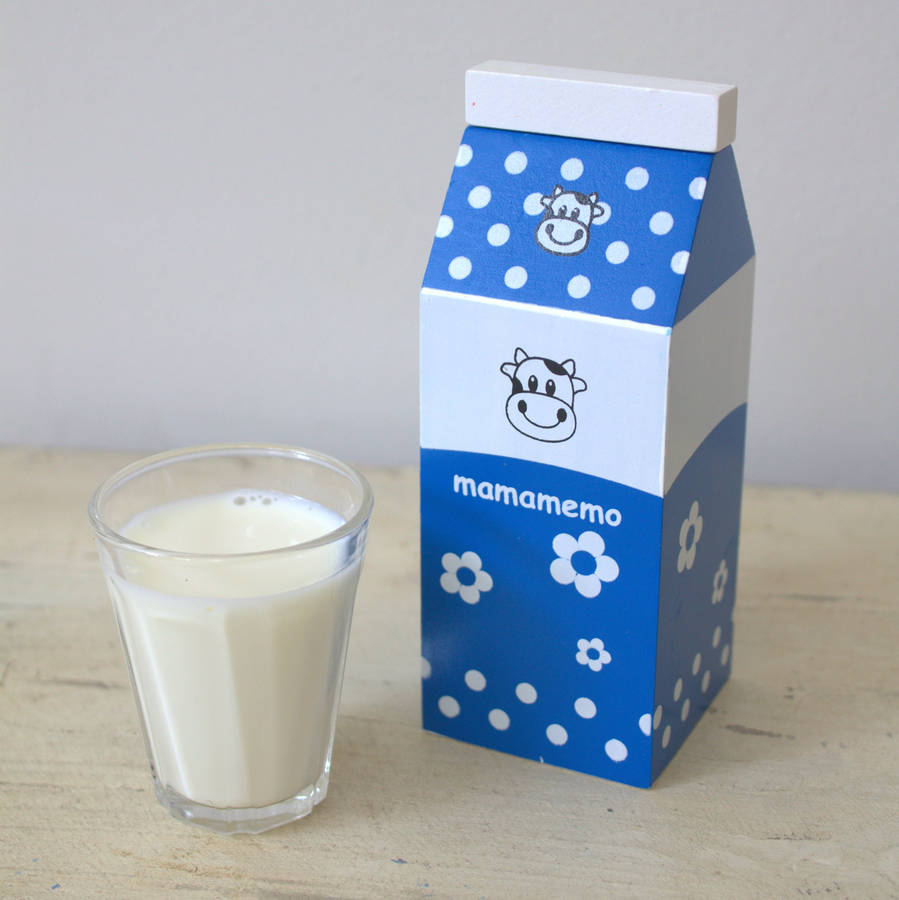
Waste category: cardboard